JST connector

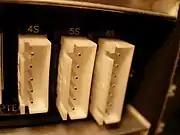
2.50 mm JST-XH top-entry (vertical) male PCB connectors

JST connectors are electrical connectors manufactured to the design standards originally developed by J.S.T. Mfg. Co. (Japan Solderless Terminal). JST manufactures numerous series (families) and pitches (pin-to-pin distance) of connectors.